Ved (film)

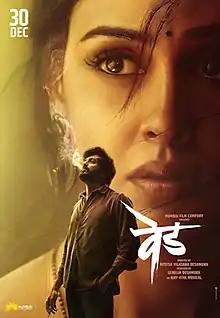
Theatrical release poster

Ved is a 2022 Indian Marathi-language romantic slice of life film directed by Riteish Deshmukh, in his directorial debut, and produced by Genelia D'Souza, both of whom also star along with Jiya Shankar marking her debut in Marathi films. Ashok Saraf play supporting roles. It is a remake of the 2019 Telugu language romantic slice of life, "Majili".